Mariana Pajón

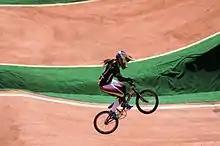
Mariana Pajón won Olympic Gold at the 2016 Summer Olympics

In the 2016 Olympic Games, Pajón defended her title and won her second Olympic gold medal and fifth overall in Colombia. With this victory, Pajón became the first Colombian athlete to win two gold medals.